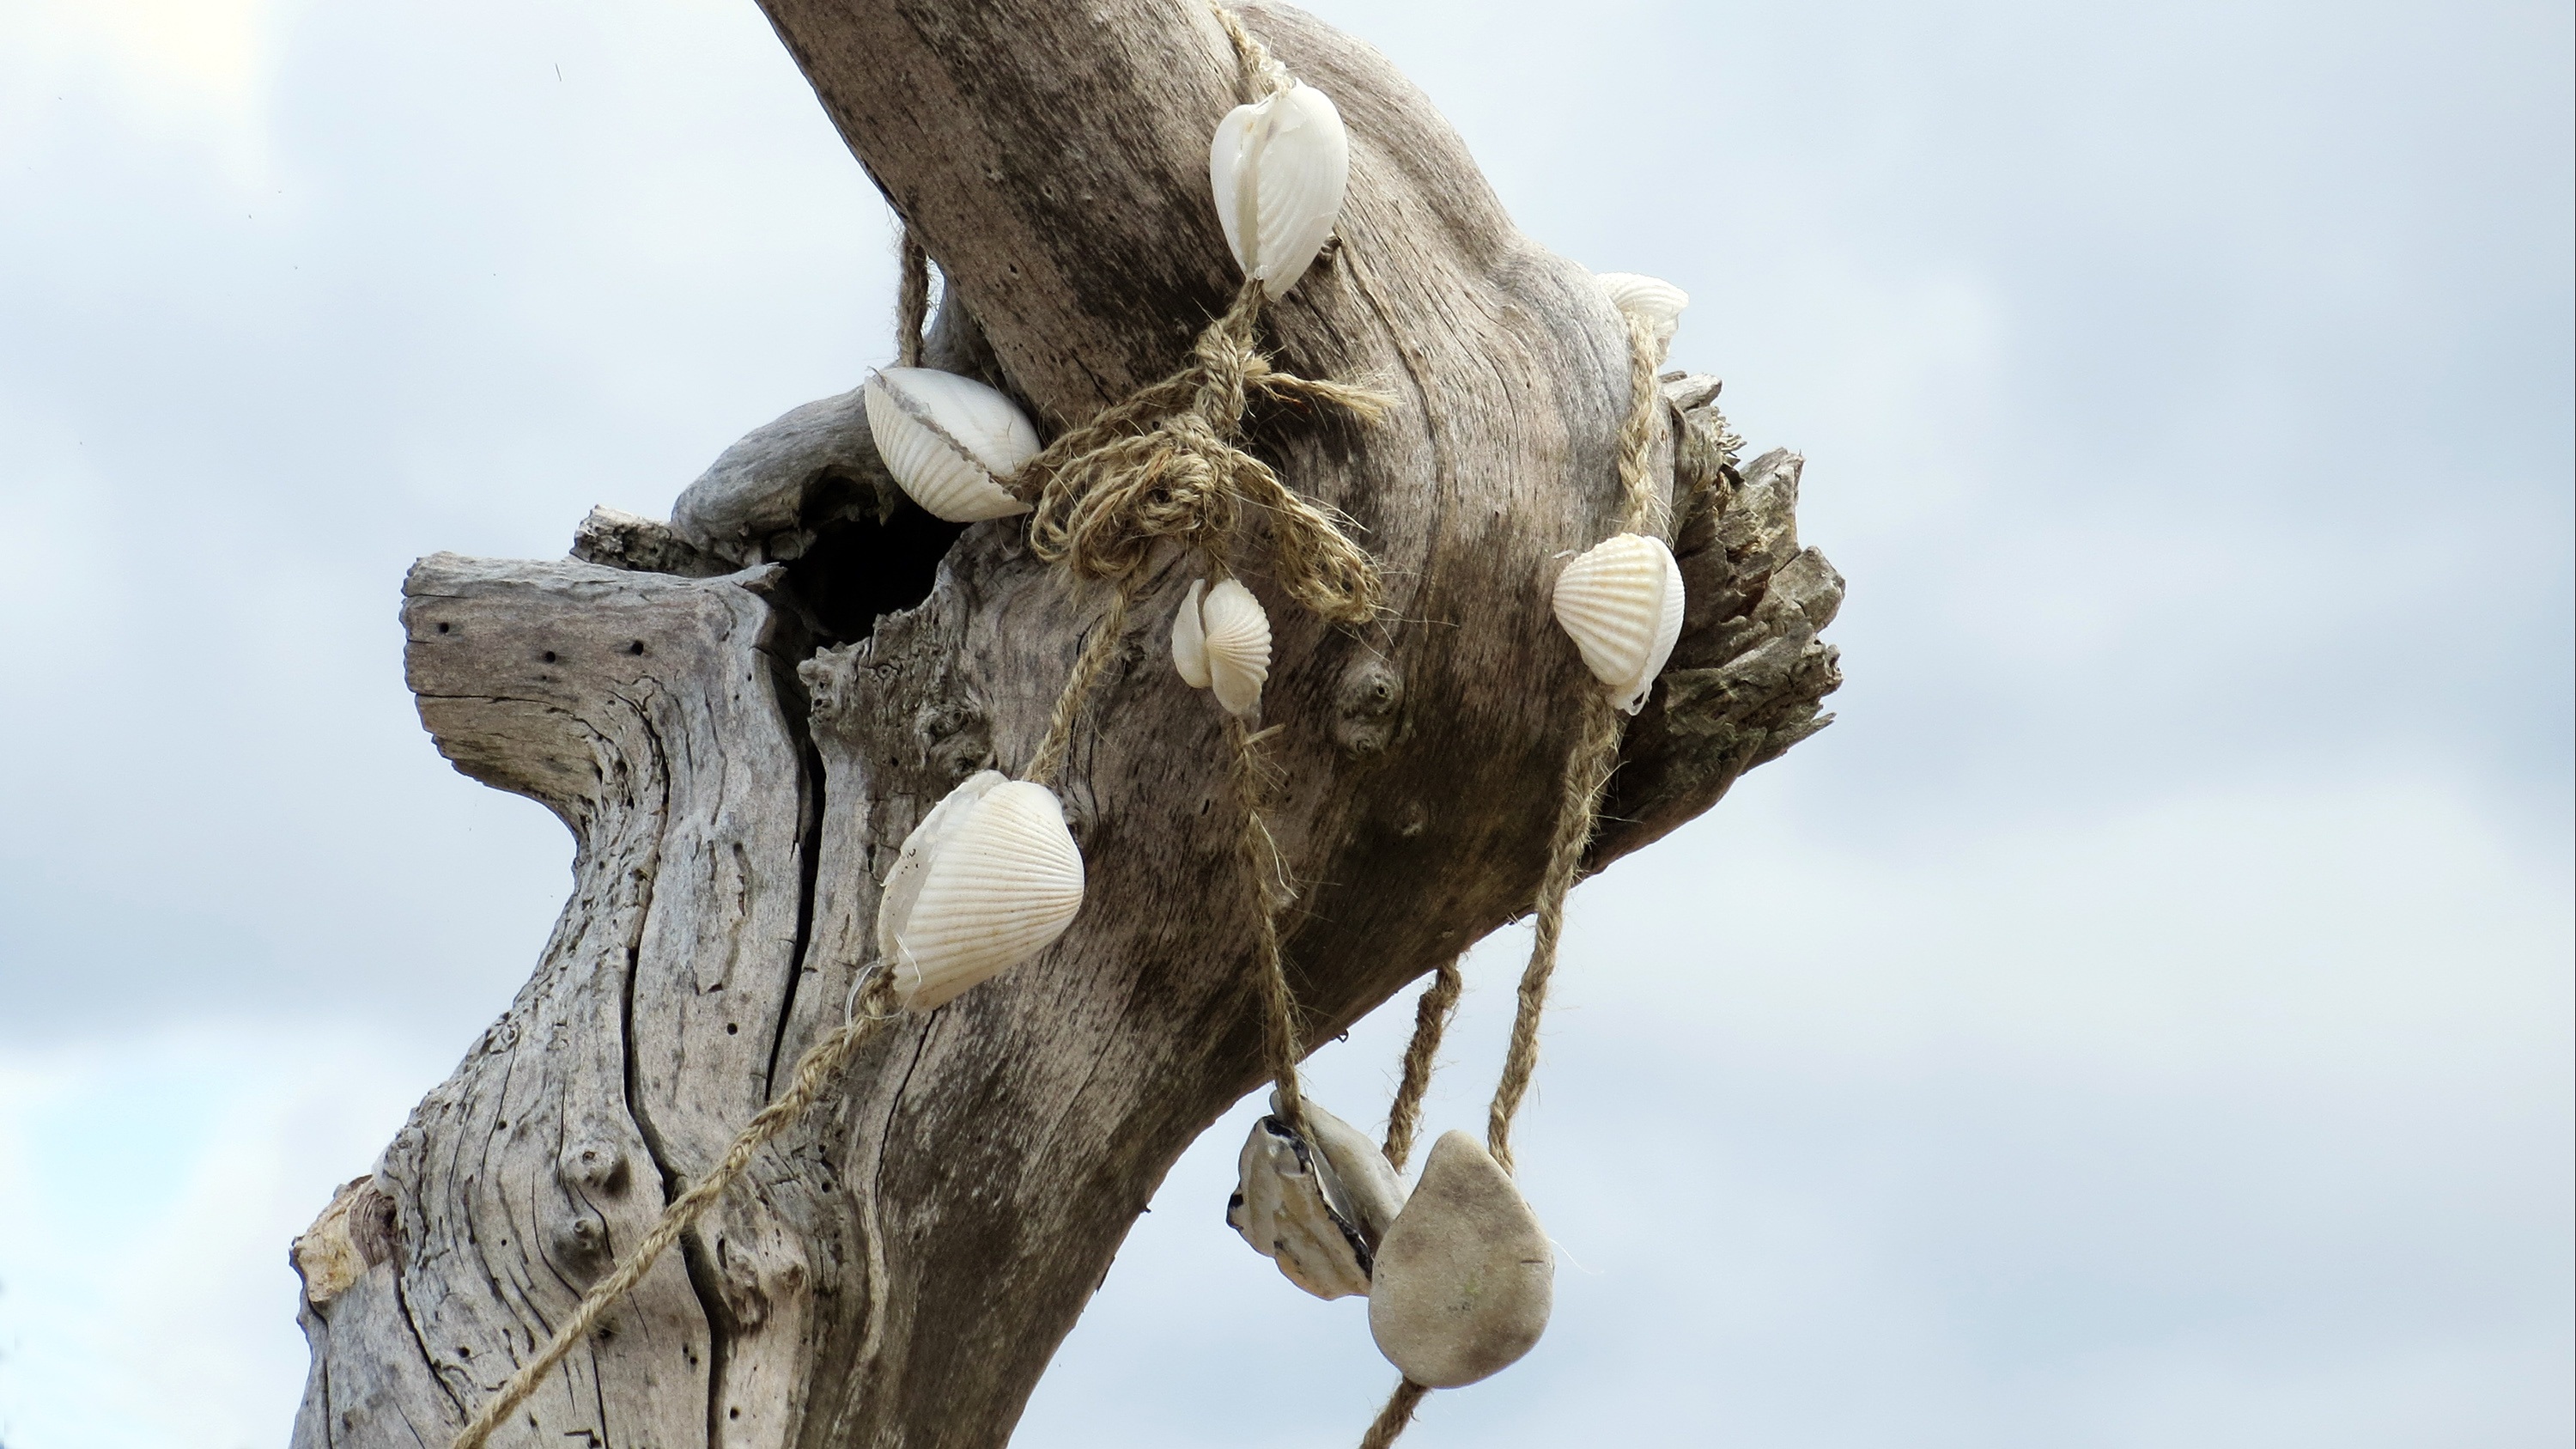
tree, branch, wood, leaf, flower, monument, statue, decoration, log, gargoyle, sculpture, art, grove, mussels